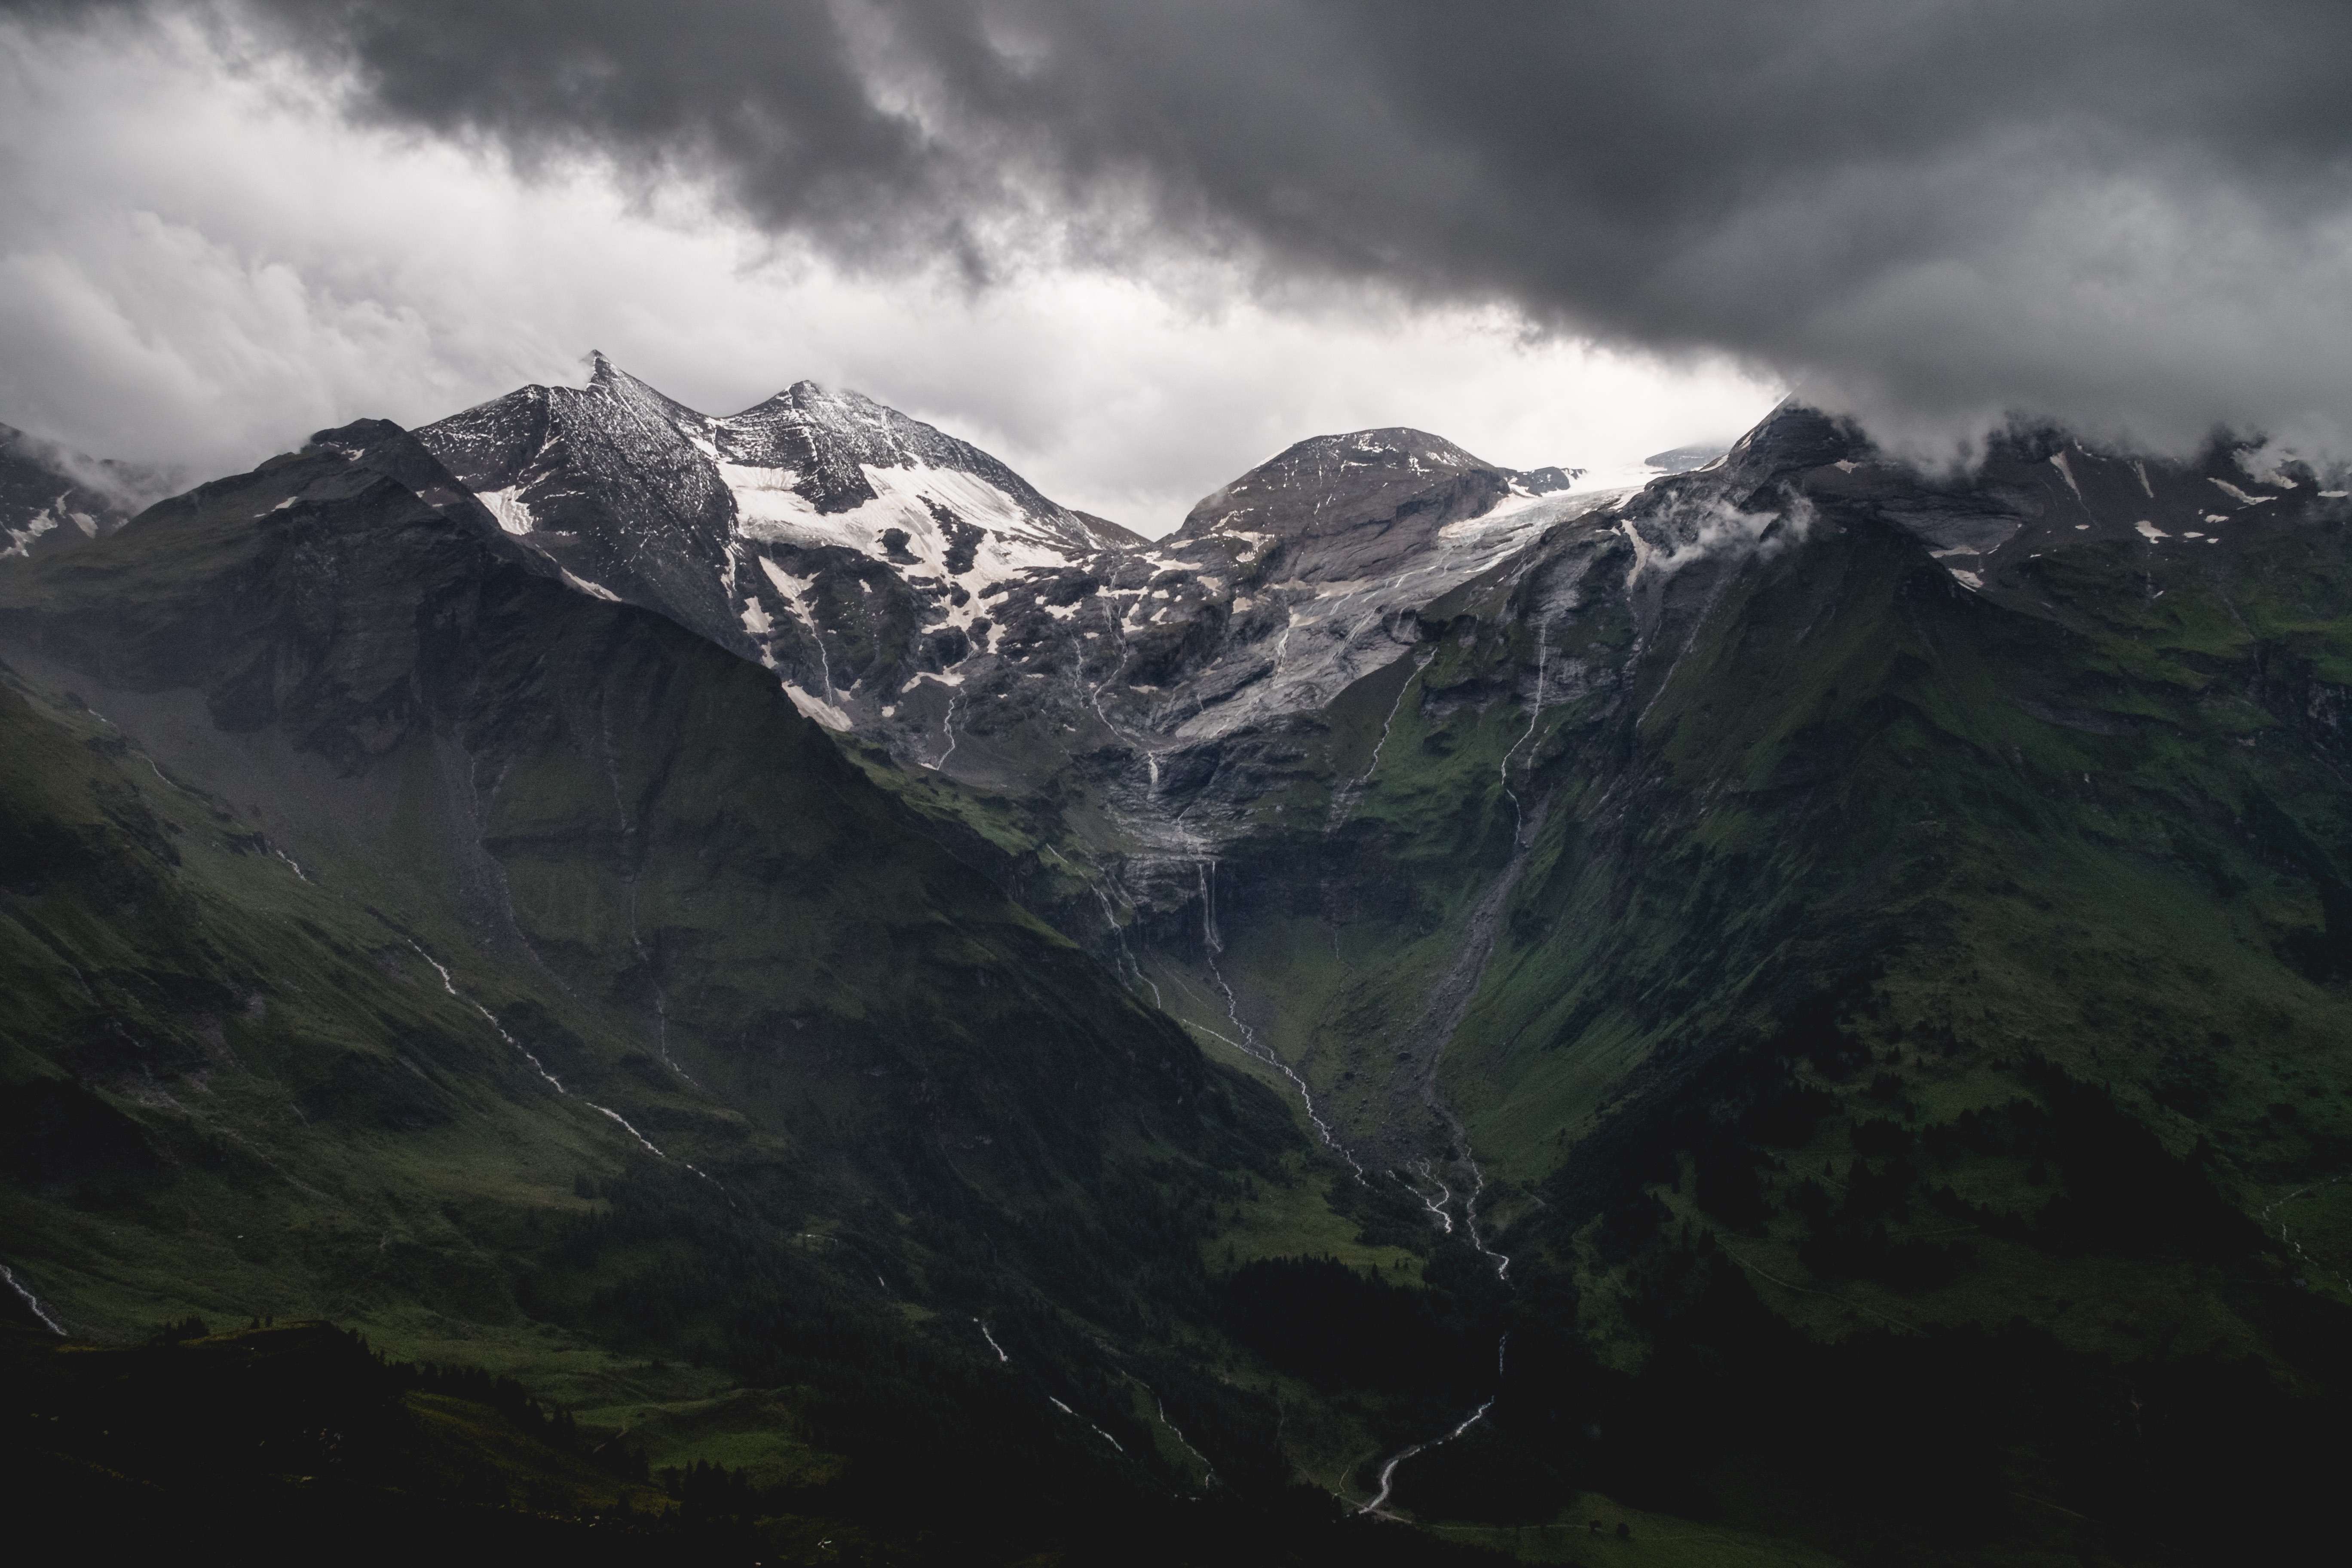
landscape, nature, mountain, cloud, hill, lake, valley, mountain range, weather, fjord, highland, ridge, summit, alps, plateau, fell, cirque, loch, landform, mountain pass, geographical feature, atmospheric phenomenon, mountainous landforms